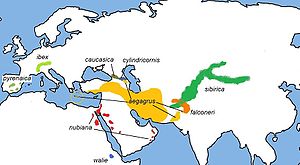
Geder
Arternes udbredelse
Arternes udbredelse
Geder er en slægt af pattedyr, der består af omkring otte arter. Tamgeden er en domesticeret underart af vildgeden. Der findes tegn på tæmmede geder 8.500 år tilbage i tiden. Geder lever i bjerge og er meget adrætte og hårdføre. De er i stand til at klatre på bare klipper og leve af sparsom vegetation.